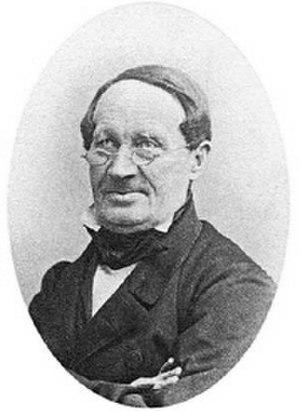
Karl Ernst Claus, gouvernement d'Estland, Empire russe, est un chimiste et naturaliste allemand sujet de l'Empire russe.